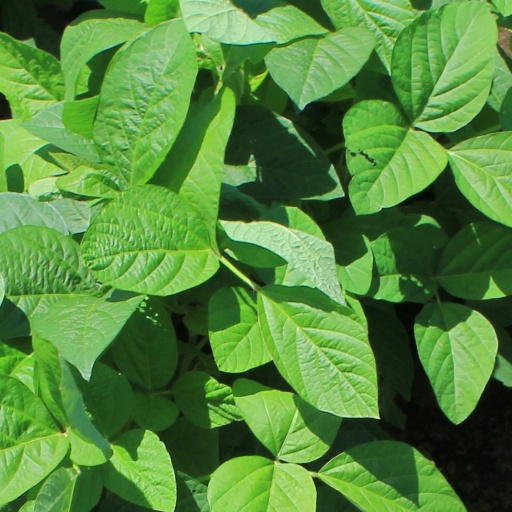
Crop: soybean